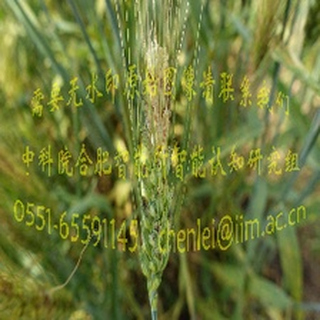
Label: wheat_fusarium_head_blight